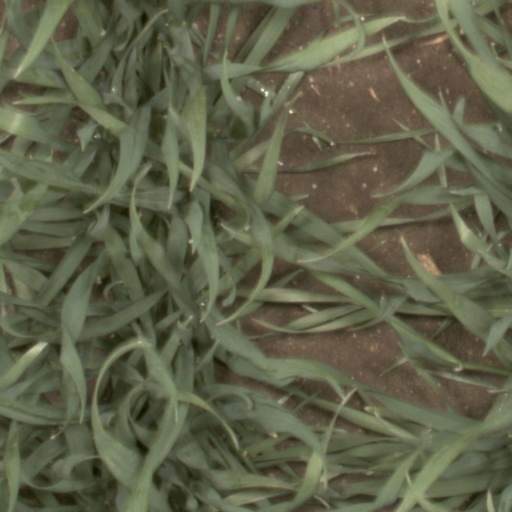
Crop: wheat